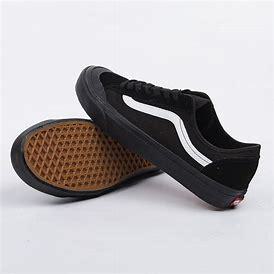
Brand: Vans
Model: Style 36 Decon Sf Skate